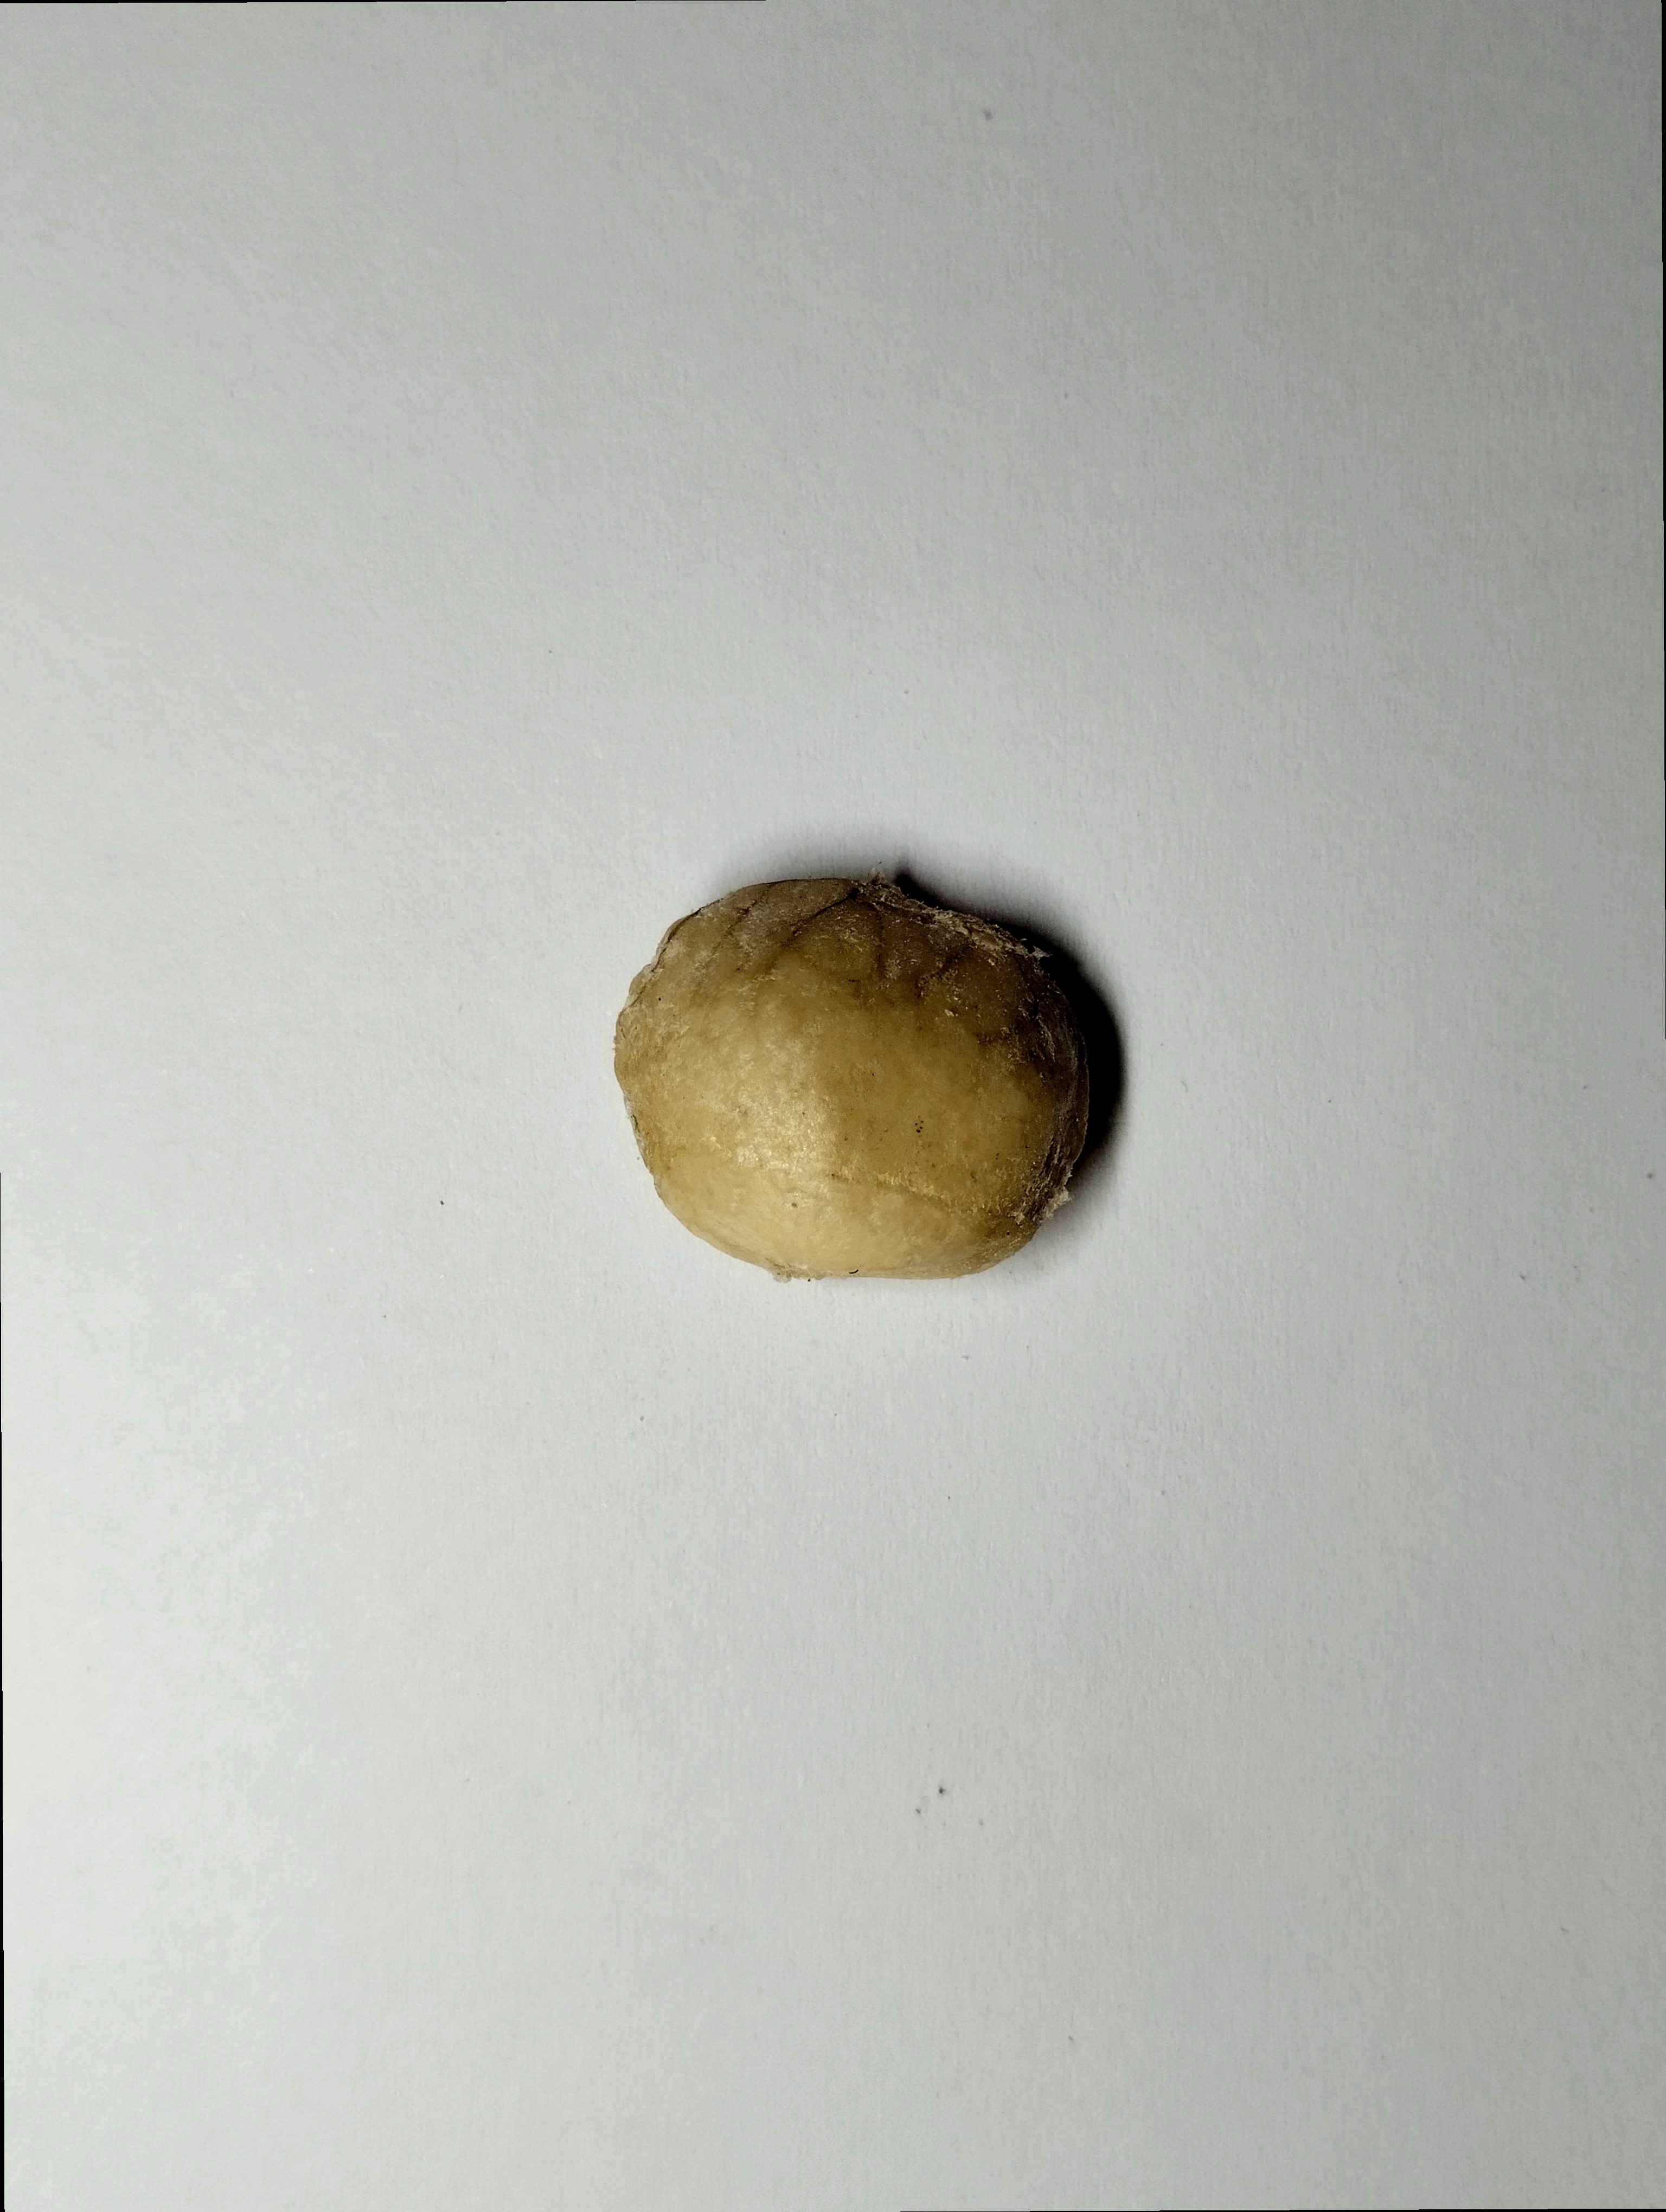
Label: bagus (good seed)